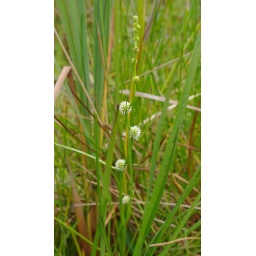
Grows in shallow water. Leaves v shaped in cross section. An excellent plant for home ponds. Raymond Terrace, NSW Australia.